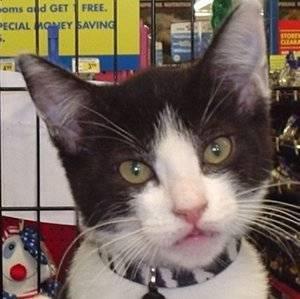
cat